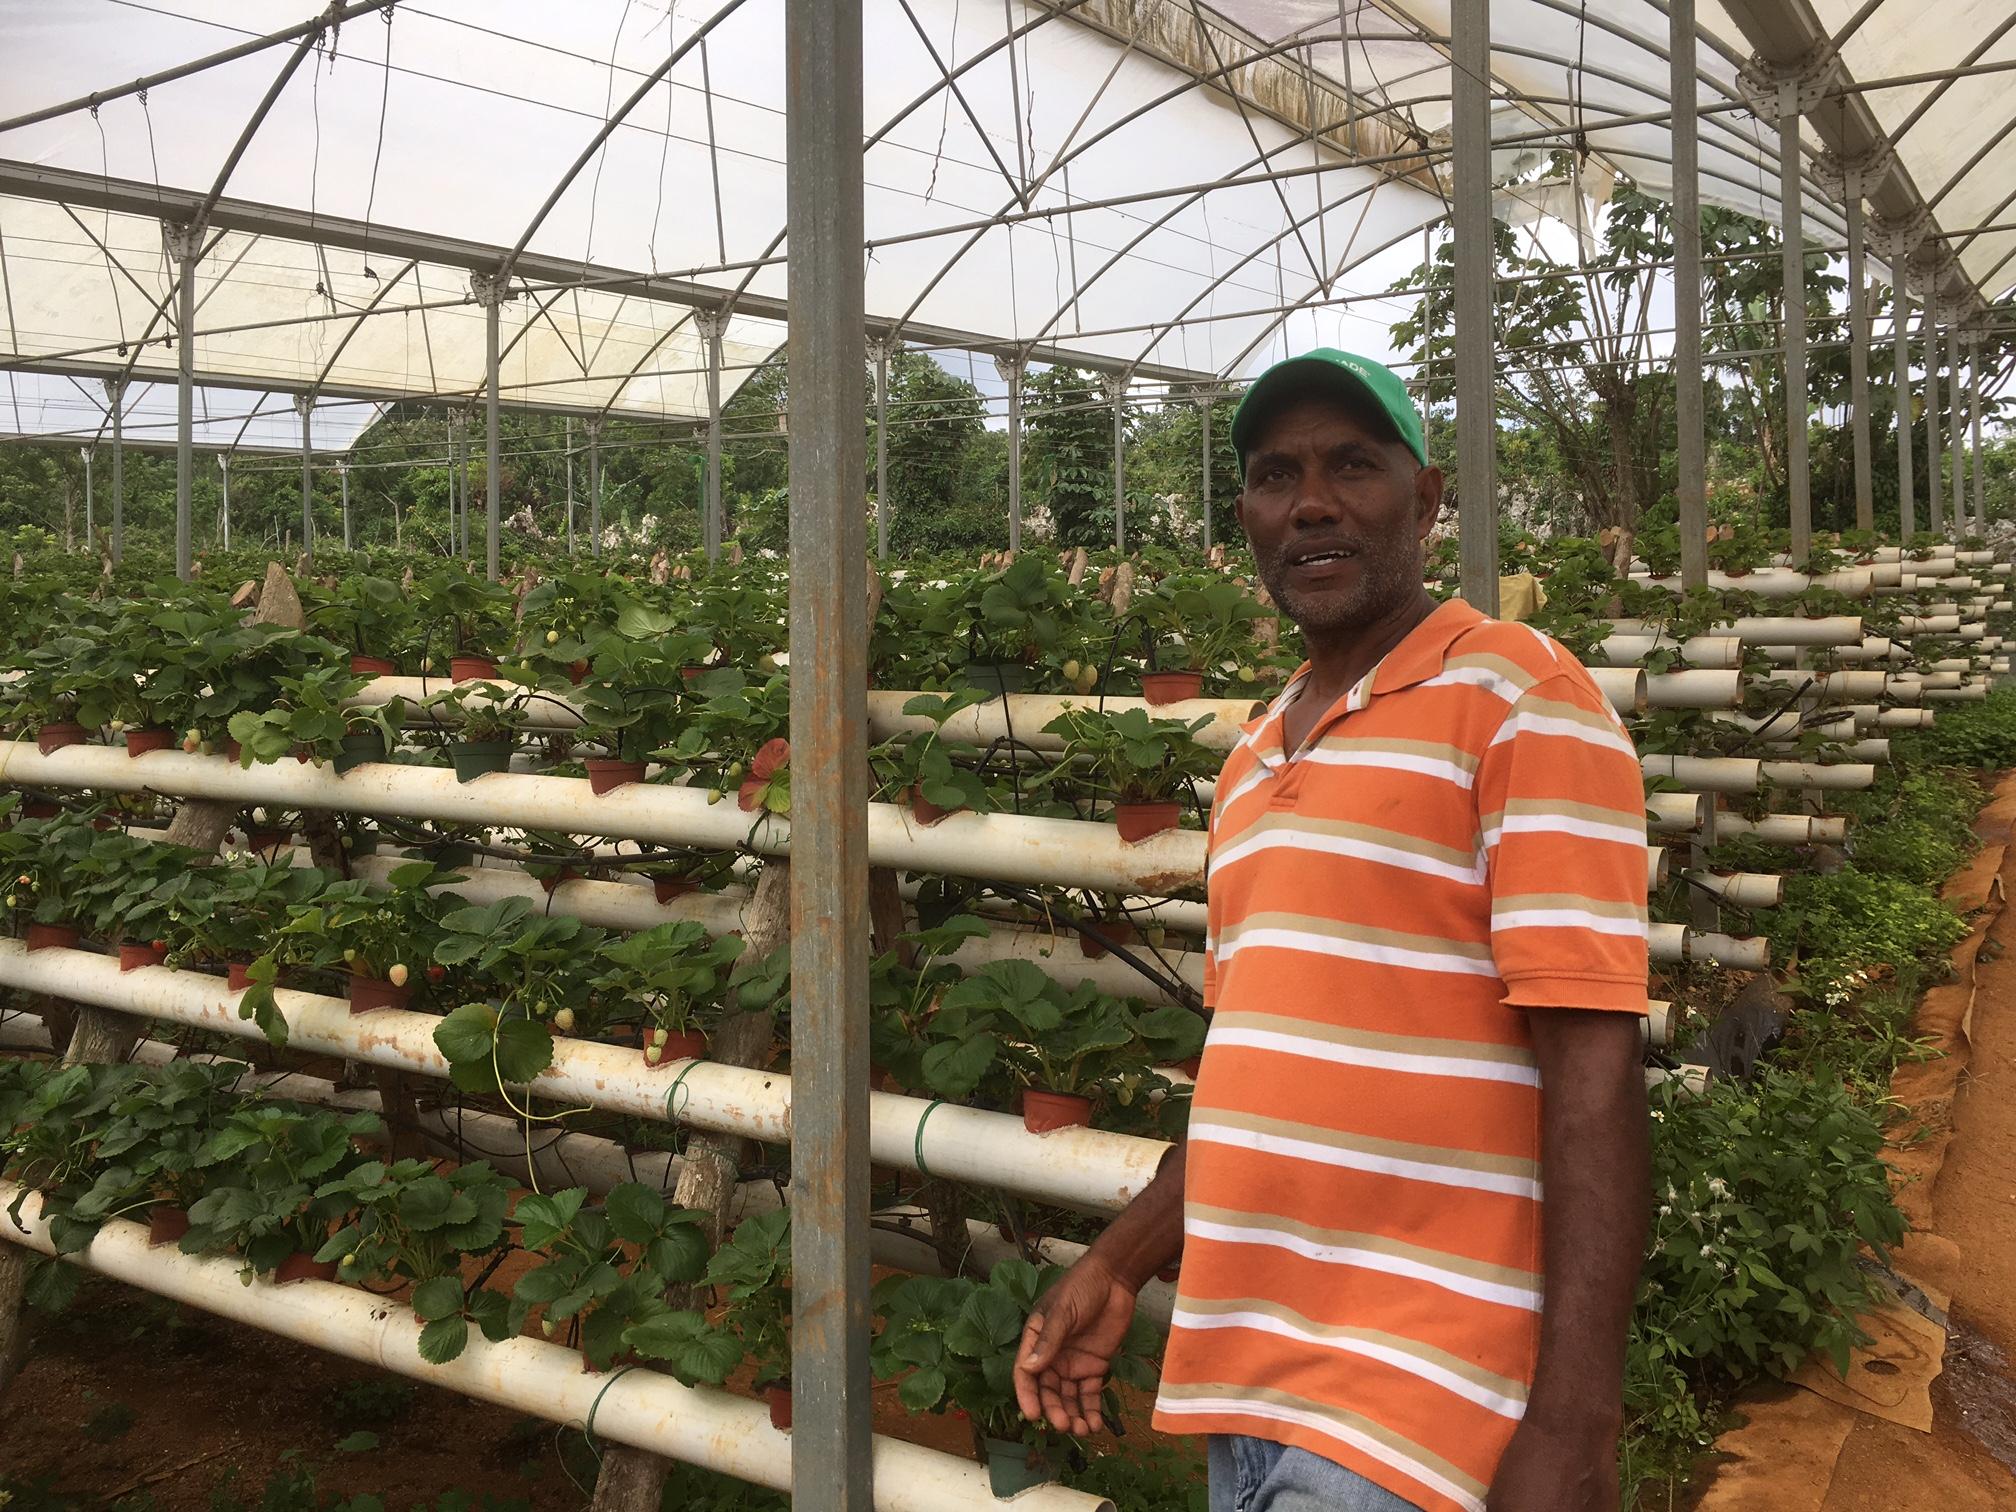
Shamba la kisasa la kilimo cha bila udongo, mkulima amesimama karibu na mmea akitabasamu. Kilimo hiki cha kisasa hakihitaji matumizi ya ardhi.